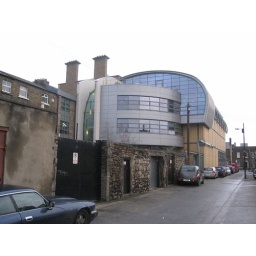
My office is on the first floor (not the ground floor) in the curved section. (Thursday 11 January, 2.15pm)